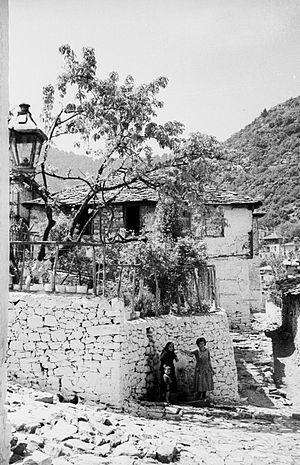
Le 12 juillet 1957, l’ambassadeur du Royaume de Belgique à Athènes Rémy Baert et le ministre des affaires étrangères du Royaume de Grèce Evangelos Averoff-Tossizza signaient à Athènes un accord entre la Belgique et la Grèce concernant l’émigration de travailleurs grecs en Belgique en vue d’être occupés dans les charbonnages.